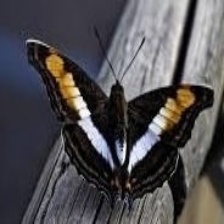
Species: Iphiclus sister